Vorpostenboot

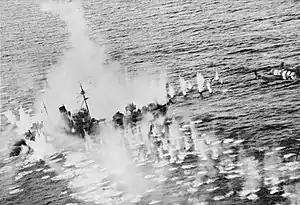
V 1605 "Mosel" under attack by Canadian (No. 404 Squadron RCAF) aircraft off Lillesand, Norway, 15 October 1944

After World War I, Germany's shipbuilding industry suffered because of the Great Depression, and many of the larger shipbuilders were unable to continue construction. As such, few trawlers were constructed during this period. However, with the rise of the Nazis, the few remaining companies experienced a major financial boost. Trawler production was revitalized, and new ships which would eventually become "Vorpostenboote" were built, such as the "Carl Röver" and "R. Walther Darré".